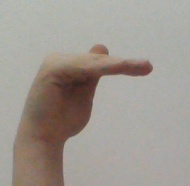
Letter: khaa